Tourism in Chhattisgarh

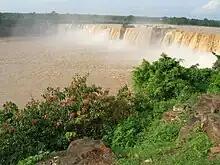
Chitrakot Waterfalls is the broadest waterfall in India and also referred as 'Niagara Falls of India'

Waterfalls are a tourist attraction in the state. Due to the three main physio-graphic division i.e. 1. Northern Hills, 2. Central Plains and 3. Southern Plateaus, Chhattisgarh has numerous perennial and seasonal waterfalls, some of which are listed below: